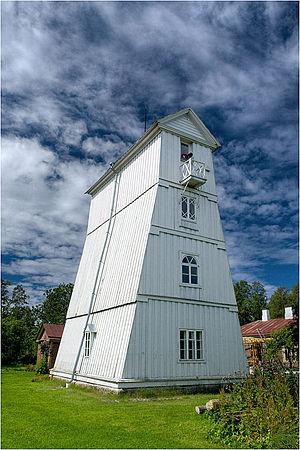
Le phare avant de Suurupi est un feu situé dans le village de Suurupi de la commune de Harku dans le Comté de Harju, en Estonie. Ce feu directionnel fonctionne conjointement avec le phare arrière de Suurupi qui se trouve à plus de 2 km.
Liste des phares d'Estonie : L'Estonie est un des trois pays Baltes qui possède un long littoral avec plus de cent phares qui sont exploités par l'Administration maritime estonienne.